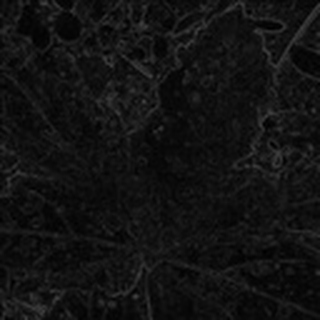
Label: cotton_powdery_mildew